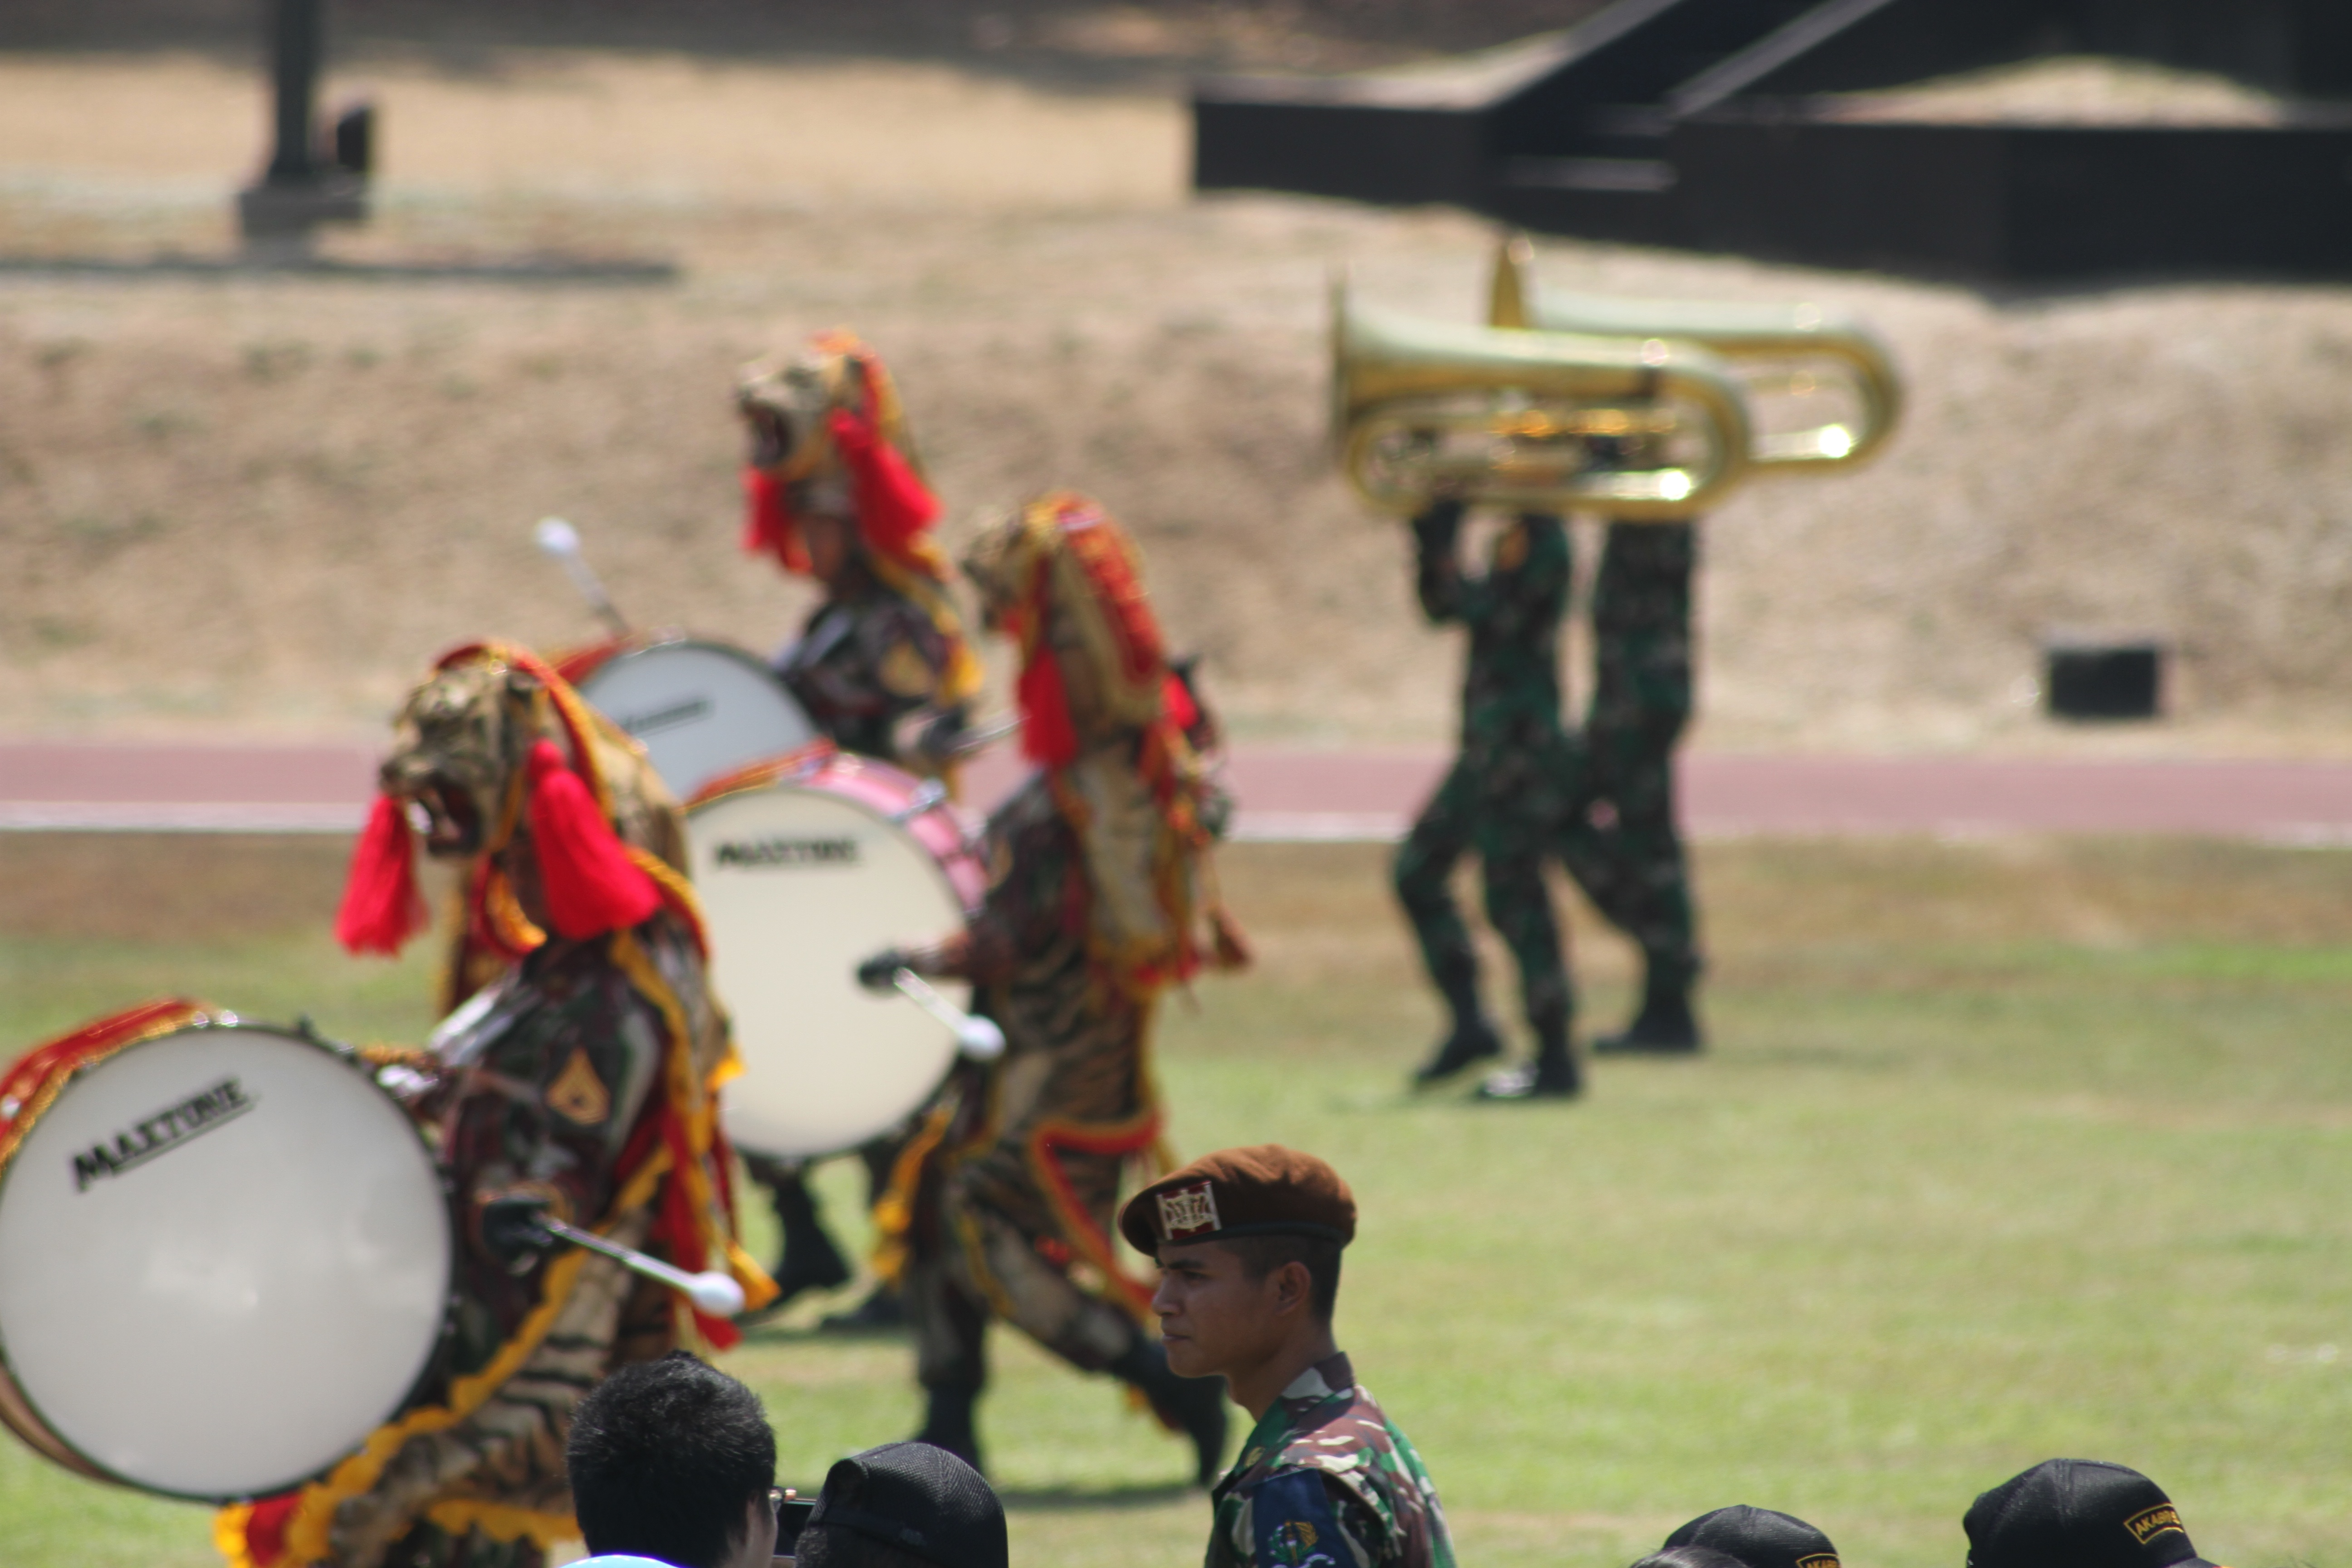
army, musician, sports